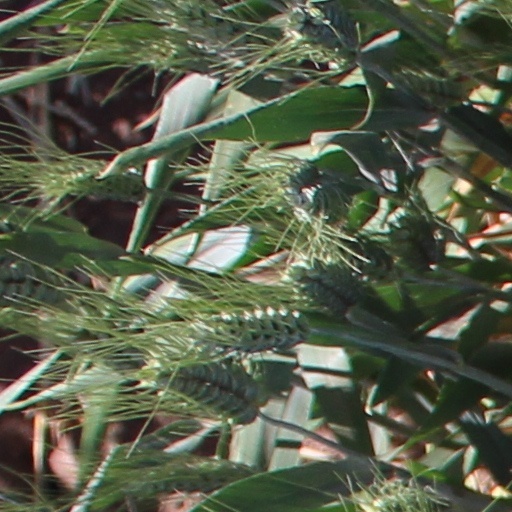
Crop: wheat